Milon B.C.

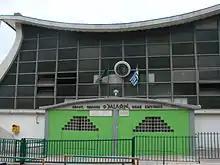
Milon Gymnasium

Milon plays its home games at the 1,300-seat Kroisos Persis Indoor Hall, which is also known as the Milon Indoor Hall.